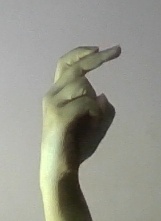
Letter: zay